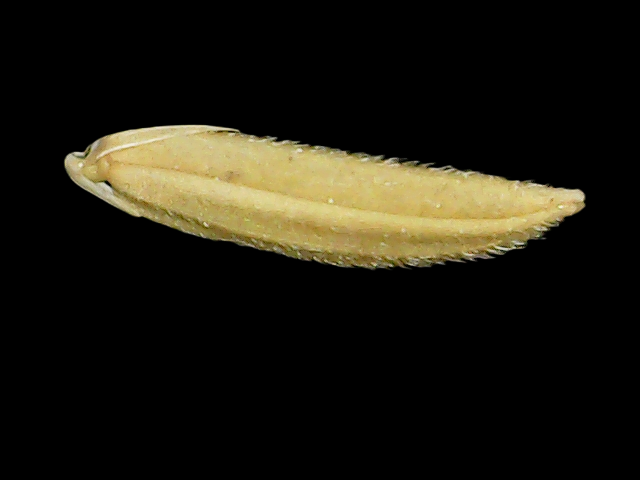
Rice variety: Binadhan20